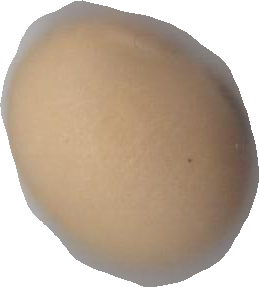
Variety: Grobogan